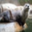
Label: otter